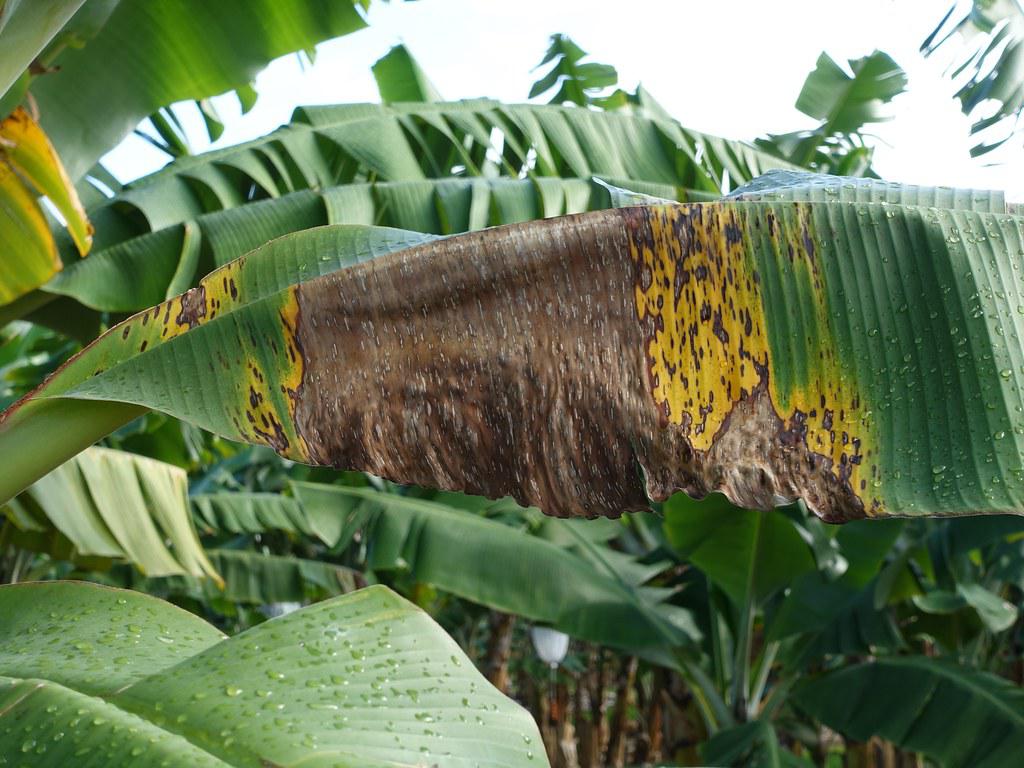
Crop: unknown
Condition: banana_banana_black_streak_banana_black_sigatoka_()